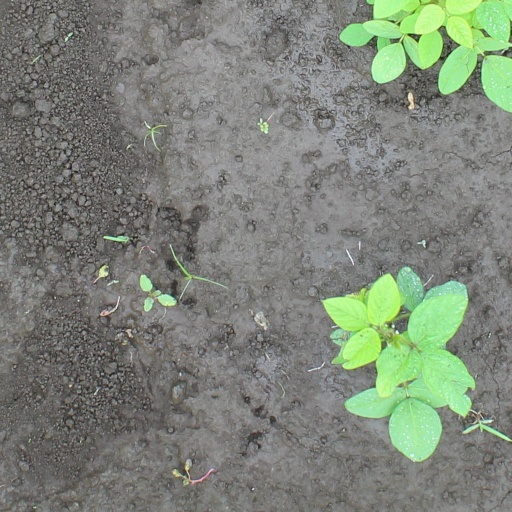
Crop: soybean